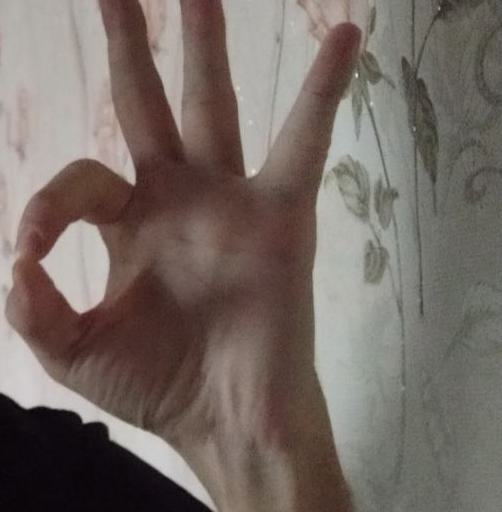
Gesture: ok